Changing room

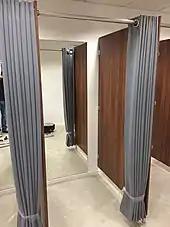
A fitting room in a department store

Fitting rooms, or dressing rooms, are rooms where people try on clothes, such as in a department store. The rooms are usually individual rooms in which a person tries on clothes to determine fit before making a purchase. People do not always use the fitting rooms to change, as to change implies to remove one set of clothes and put on another. Sometimes a person chooses to try on clothes over their clothes (such as sweaters or coats), but would still like to do this in private. Thus fitting rooms may be used for changing, or just for fitting without changing.